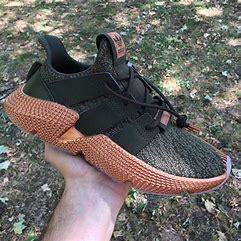
Brand: Adidas
Model: Prophere